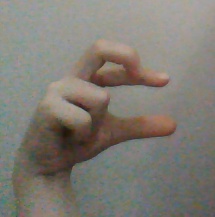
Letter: thal